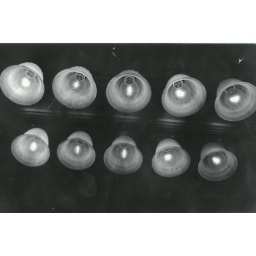
this is a relfection of lights in my bathroom the top are the actual lights and behind is a mirror